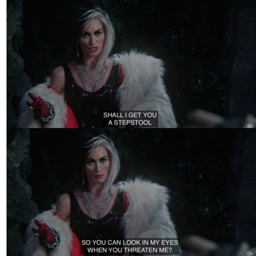
when someone who is shorter than you tries to intimidate you : pictures that are way